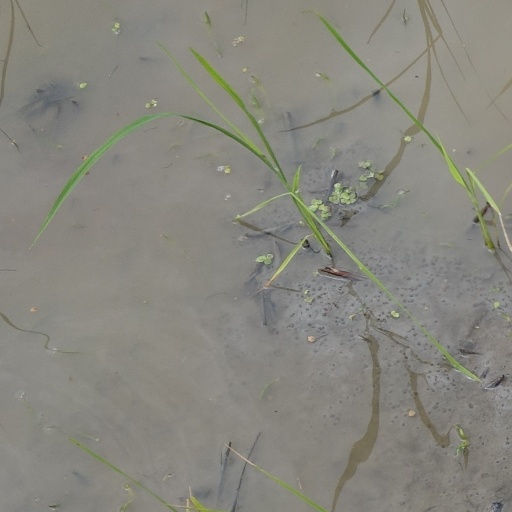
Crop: rice